Mount Tarumae

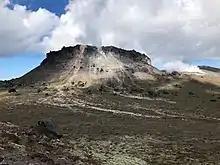
Mt. Tarumae Lava Dome and Fumaroles

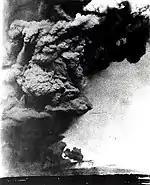
Mount Tarumae erupting in 1909.

The most recent eruption, in 1982, was a phreatic eruption. Previous major eruptions have occurred in 1667, 1739 (plinian eruption of VEI 5), and 1909. The 1667 and 1739 eruptions were responsible for its present shape. Other eruptions were in 1919–21, 1923, 1926, 1933, 1936, 1944, 1951, 1953–55, and 1978.